Clérissy faience factories

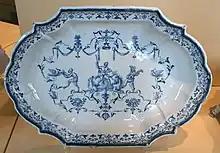
Oblong plate with blue "grand feu" decoration. (Moustiers) Bérain style decoration (around 1720-1730). Musée de Sèvres.

Faience, the French term for tin-glazed pottery, takes its name from Faenza, Italy, which became a center of manufacture and export in the fifteenth and sixteenth centuries. The first faïence works in Moustiers was founded around 1679 by Pierre Clérissy (born around 1651), who came from a long line of local potters.